Sébastien Loeb

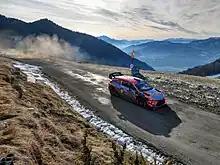
Loeb and Elena at the 2019 Monte Carlo Rally, driving the Hyundai i20 Coupe WRC.

Loeb began his 2012 season by beating Mini's Dani Sordo to a record sixth win in the Monte Carlo Rally. He also secured the maximum points by recording the fastest time for the power stage. In Sweden, after hitting a snowbank on stage seven, Loeb was forced out of the fight for the number one spot. He finished sixth and gained three extra points by again winning the power stage. Loeb took his second victory of the season at the Rally Mexico, ahead of his new teammate Mikko Hirvonen.